Kawakami Line

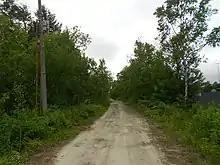
Railway path at 1 km (2016)

This line continue operating by MPS/RZD, end stations were renamed to Novoaleksandrovka and Sinegorsk. Passenger service closed in 1997. Coal mines closed in 2004. Last train was circa 2006. Line was dismantled in 2016-2018.